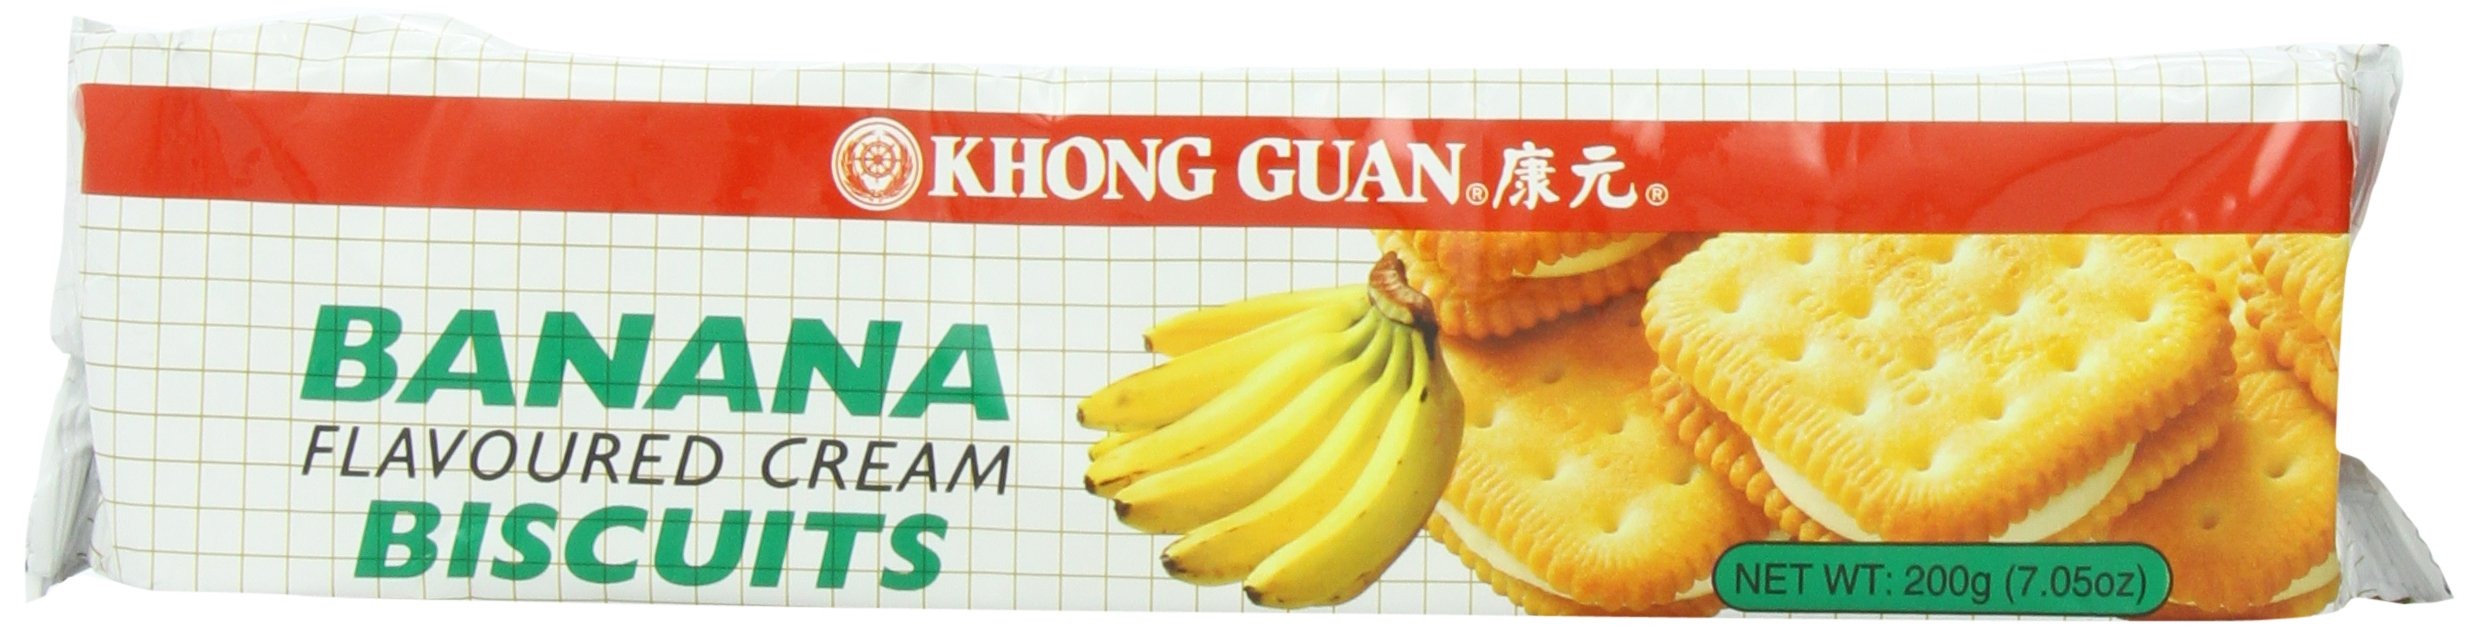
Item Name: Khong Guan Banana Cream, 7-Ounce (Pack of 8)
Value: 56.0
Unit: Ounce

Price: 9.99